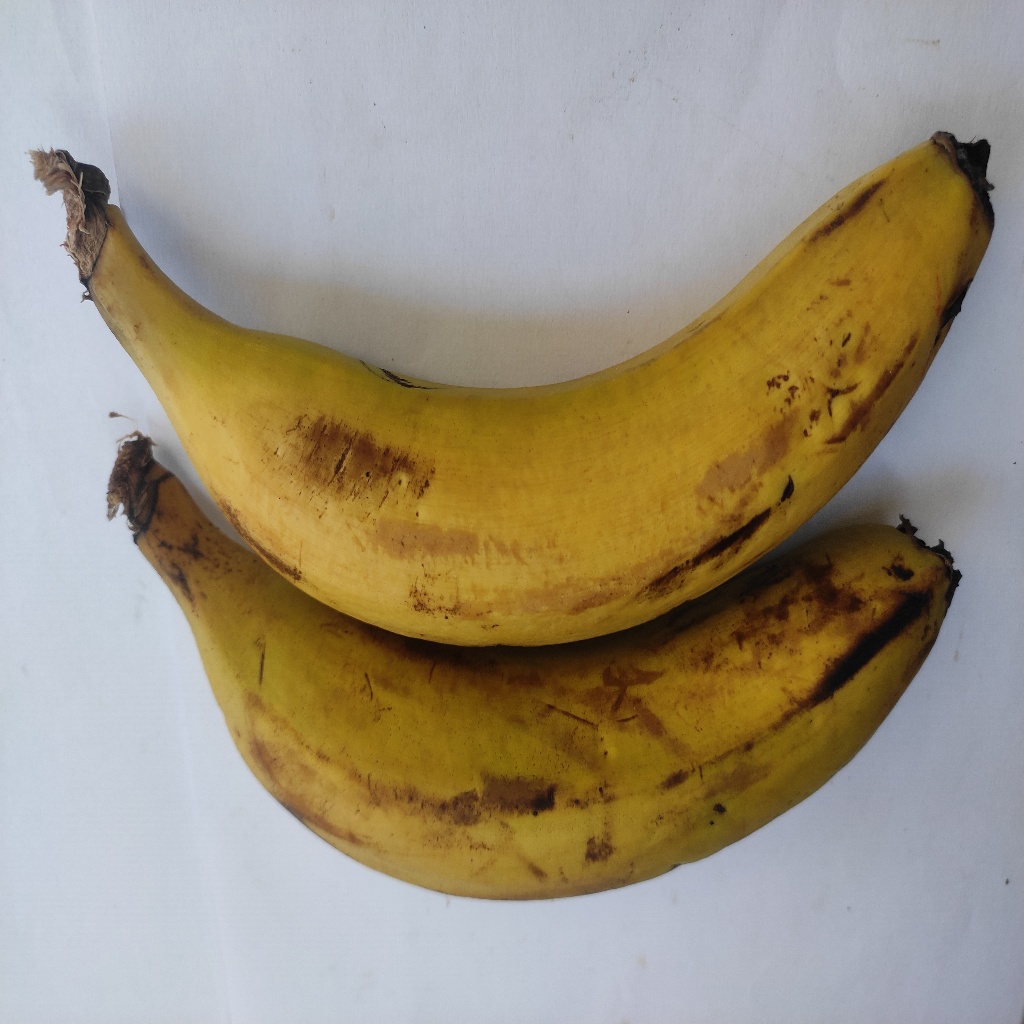
Crop: banana
Quality class: Class_A